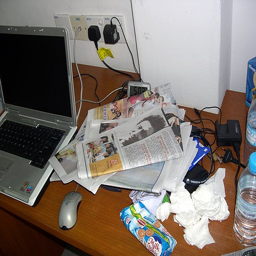
A laptop and computer mouse on a desk.
A very dirty workspace cluttered with paper and food.
there are many newspapers and tissues on this desk
A messy desk next to a laptop computer.
A messy desk with a laptop computer, newspapers, tissues and water bottles.